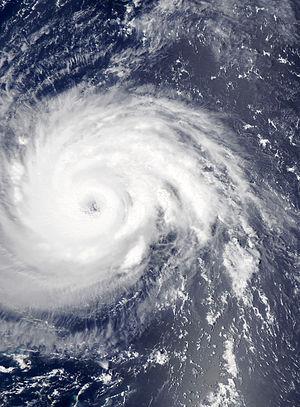
La saison cyclonique 2011 dans l'océan Atlantique nord désigne une série de formations cycloniques officiellement débutée le 1ᵉʳ juin 2011 et terminée le 30 novembre 2011, selon la définition de l'Organisation météorologique mondiale. Ces dates délimitent la période annuelle des formations de cyclones tropicaux dans le bassin Atlantique. La première tempête, Arlene, s'est développée le 29 juin dans le Golfe du Mexique et a frappé Veracruz, tuant 25 individus. Pour la première fois depuis 1851, aucune des huit tempêtes précédemment citées n'avait atteint la force d'un ouragan. Cette force a été déclenchée lors du passage de l'ouragan Irene, le premier ouragan majeur de la saison, formé durant la fin du 2 août ; peu après, à 2 semaines d'intervalle, ouragan Katia devient le second ouragan majeur de la saison. Malgré le grand nombre de tempêtes tropicales formées durant la première moitié de la saison 2011, seules six des 19 tempêtes citées sont devenues ouragans.
L’Ouragan Katia est le douzième système tropical nord-atlantique, onzième cyclone et second ouragan de la saison cyclonique 2011 dans l'océan Atlantique nord. Il s'est formé à partir d'une onde tropicale au sud des îles du Cap-Vert, au large de l'Afrique de l'Ouest, le 29 août. Cet ouragan capverdien devient temporairement de catégorie 1, durant le 30 août, avant de retomber au niveau de tempête tropicale le 1ᵉʳ septembre. Il retourne, le jour d'après, en ouragan de catégorie 1 et redevient tempête tropicale durant le 3 septembre. Au matin du 4 septembre, l'ouragan se renforce rapidement pour atteindre la catégorie 2. Le 5 septembre, l'ouragan se renforce en catégorie 3 et monte en puissance, le 6 septembre, atteignant la catégorie 4 à 750 km des Bermudes et devient quatre jours plus tard il est cyclone post tropical.